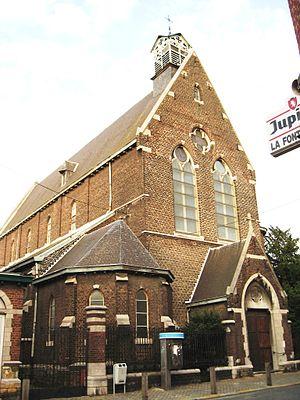
Eglise Notre-Dame du Rosaire à Bressoux
Le diocèse de Liège, dans la province de Liège en Belgique, compte 529 paroisses. Ces paroisses sont regroupées en unité pastorale, et certaines unités pastorales forment l'un des 17 doyennés.
La liste des édifices religieux de Liège, est une liste des lieux de cultes, situées dans la ville de Liège, en Belgique.